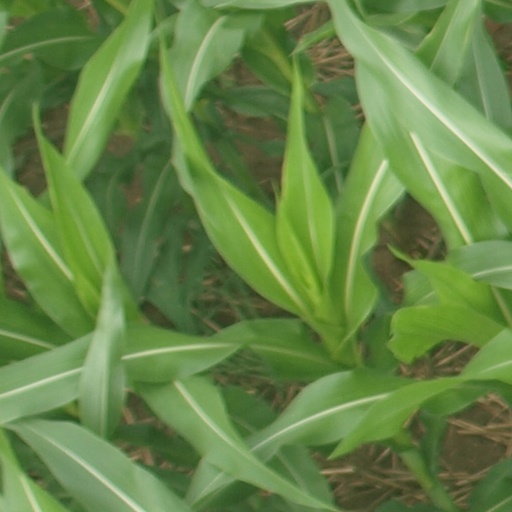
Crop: maize; corn